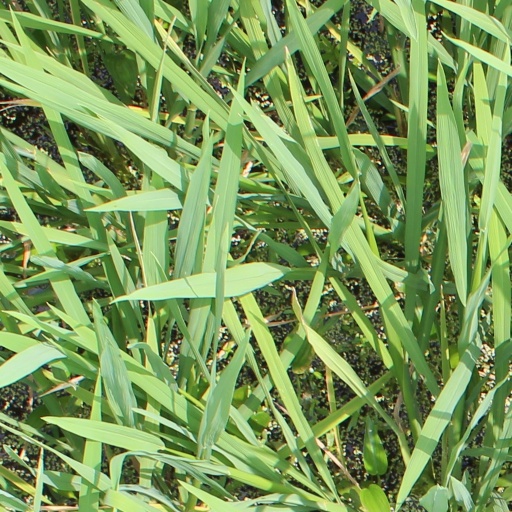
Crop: rice